Cyclone Midhili

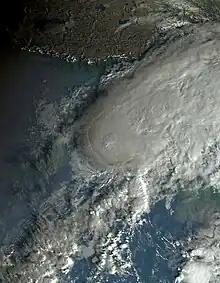
Cyclone Midhili approaching Bangladesh early on 17 November

Severe Cyclonic Storm Midhili was a tropical cyclone which impacted Bangladesh and Northeast India in mid-November 2023. The fifth named storm of the annual North Indian Ocean cyclone season, Midhili formed as a low-pressure area in the southeastern Bay of Bengal on 14 November. The system tracked west-northwest but turned northward on the next day. The system tracked north-northeast on 16 November and continued to gain strength. Early on 17 November, the system attained cyclonic storm statue and received the name Midhili. Midhili further strengthened to a severe cyclonic storm, just before making landfall in Patuakhali District of Bangladesh. The cyclone weakened immediately after landfall, and dissipated on the next day over Tripura, India.